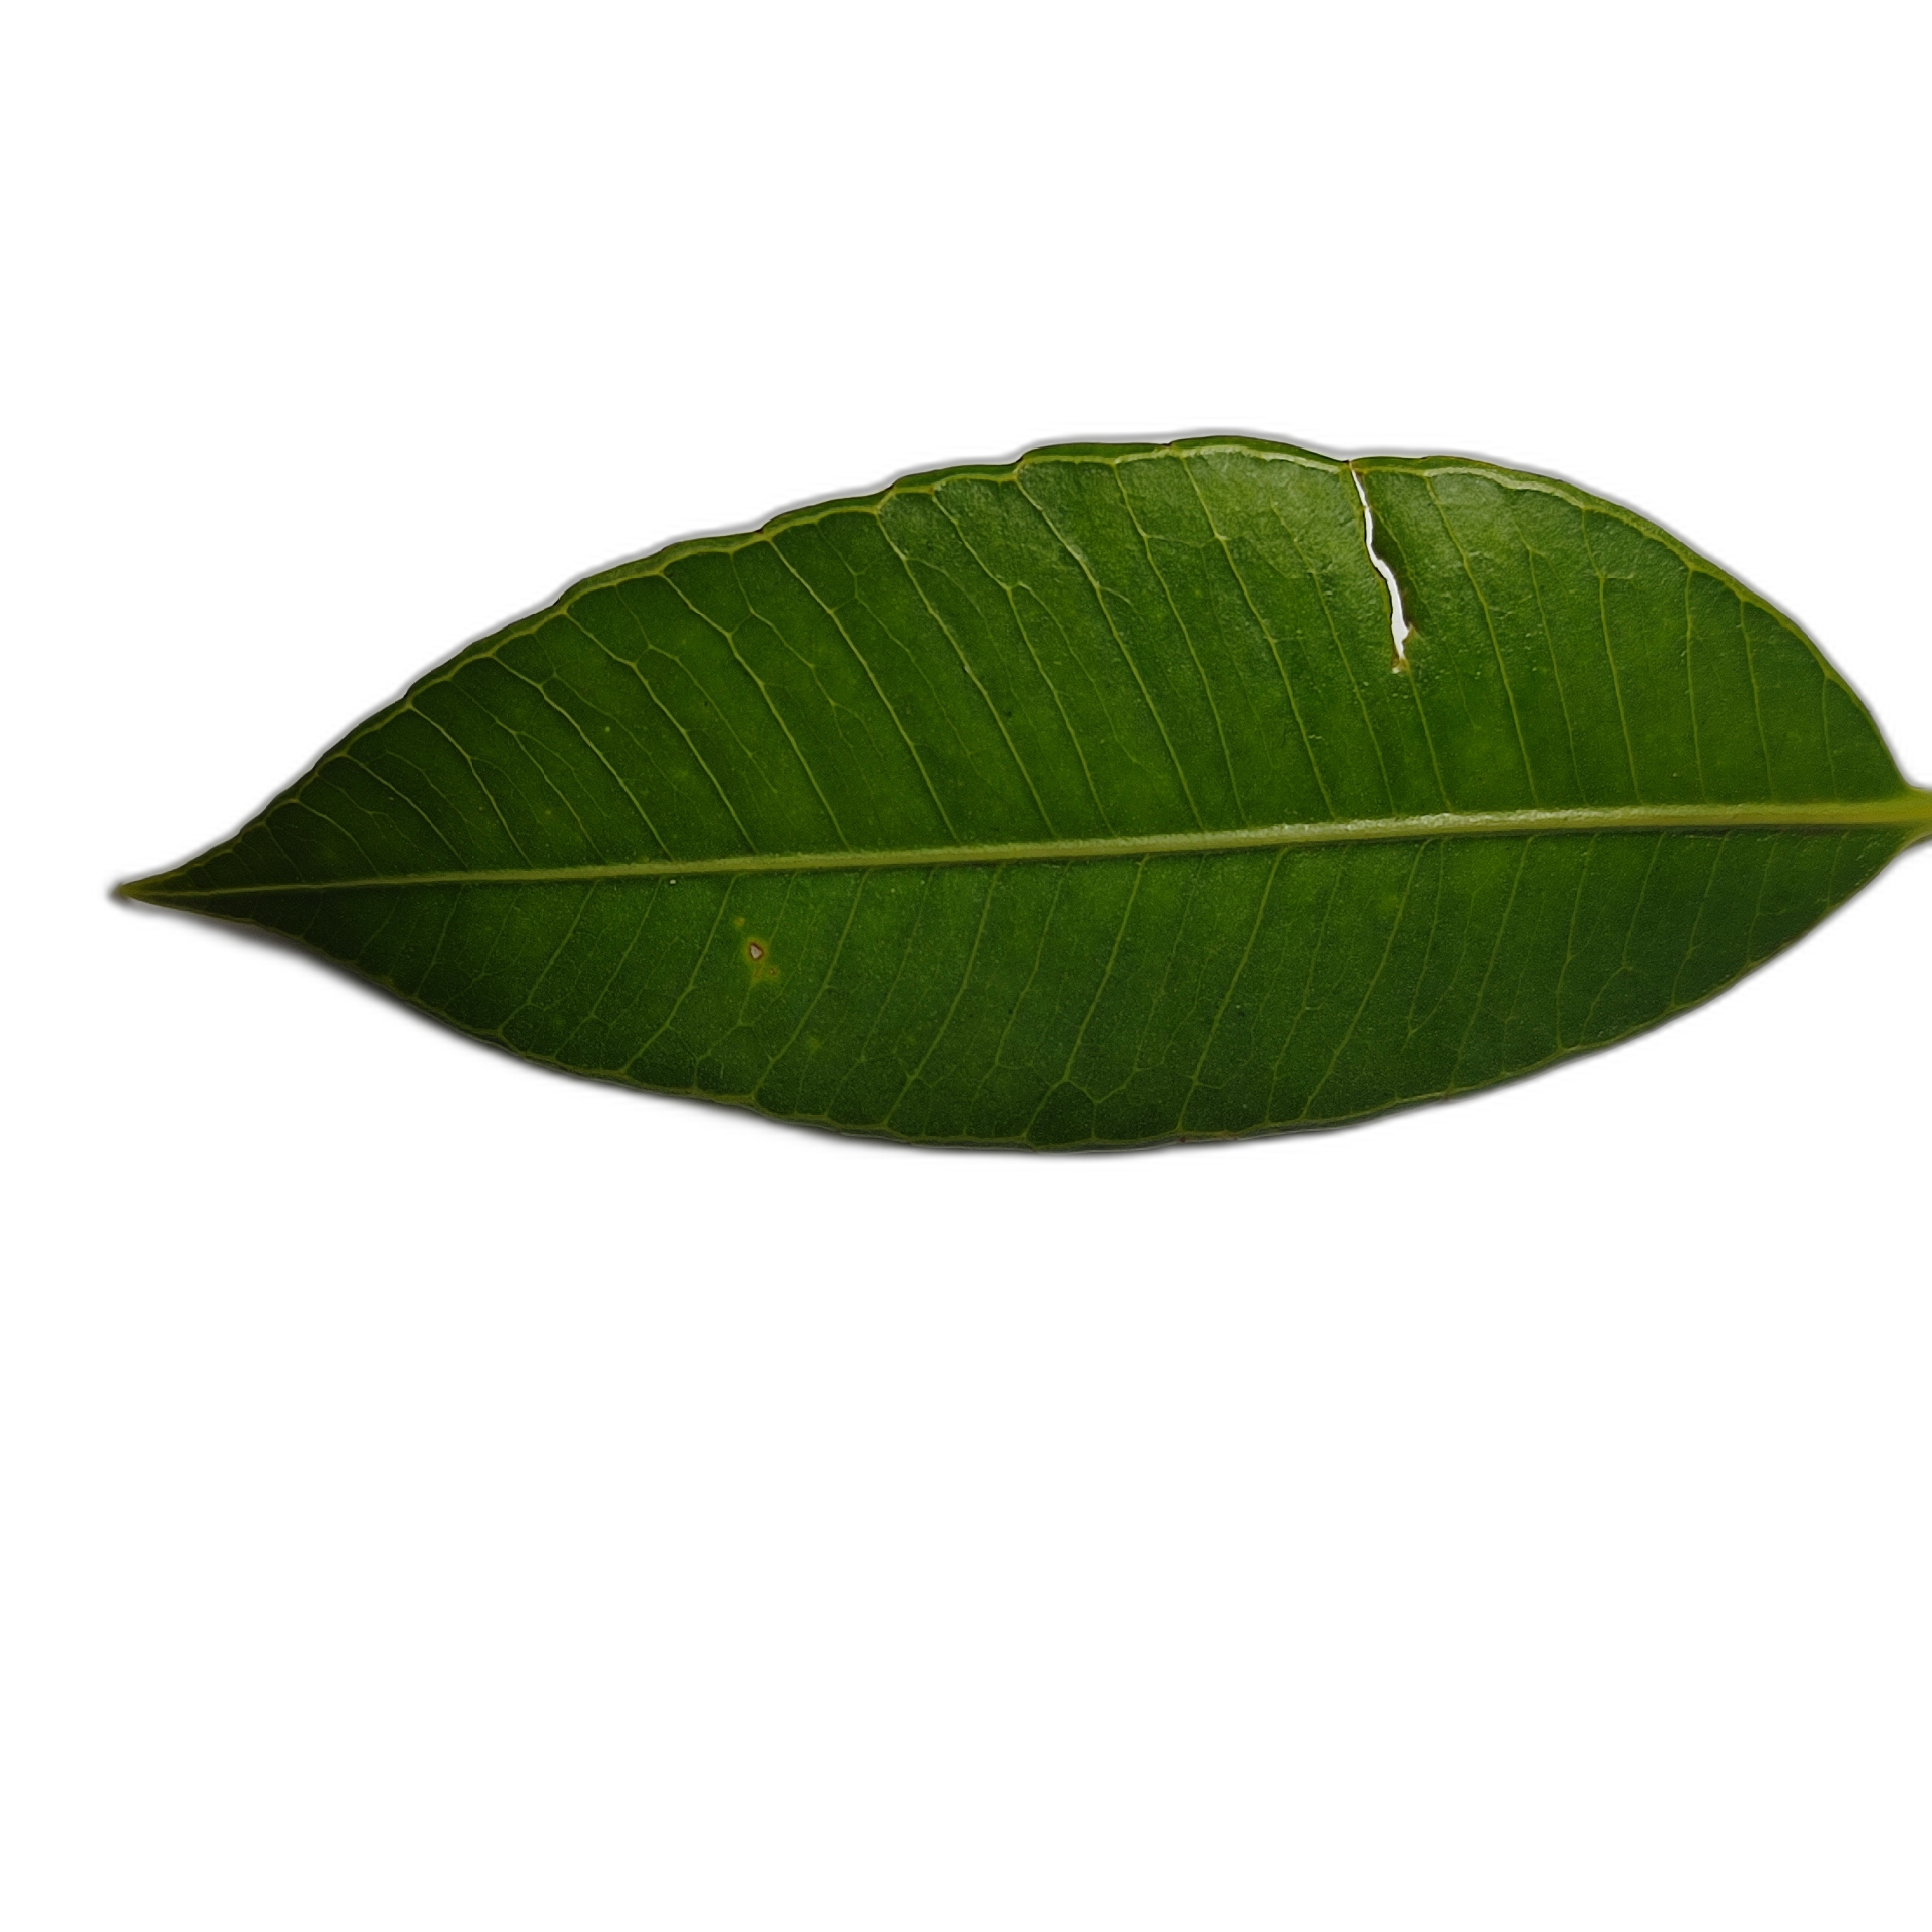
Label: healthy